220th Military Police Brigade

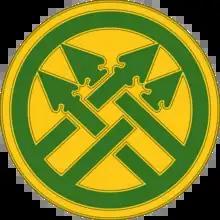
The 220th Military Police Brigade's combat service identification badge (CSIB)

The 220th Military Police Brigade is a former military police brigade of the United States Army, which was headquartered in Gaithersburg, Maryland. It was Reserve Component formation of the U.S. Army Reserve.